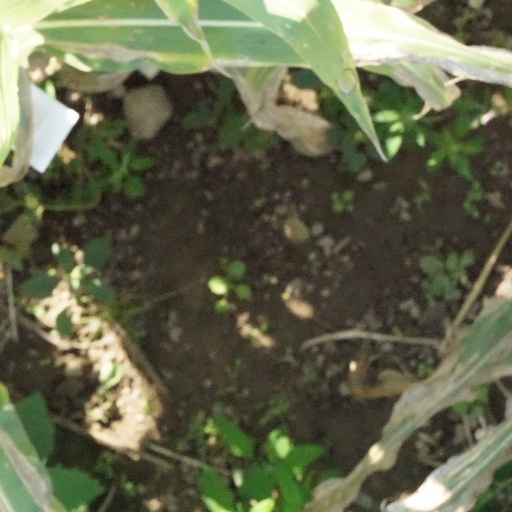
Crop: maize; corn